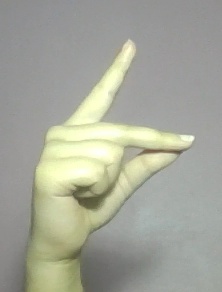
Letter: ta